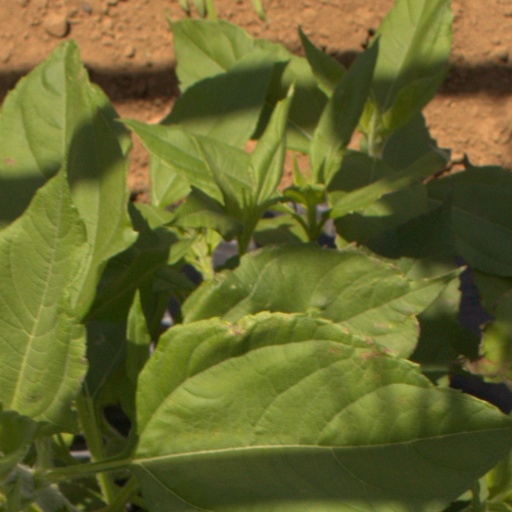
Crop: Jerusalem artichoke